Rugby league in Queensland

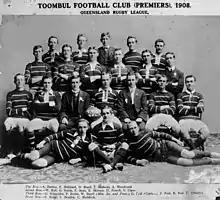
Toombul Football Club, first Queensland premiers in 1908

On 16 May 1908 the first game of rugby league was played in the state when the touring New Zealand team played Queensland at the Brisbane Exhibition Ground.